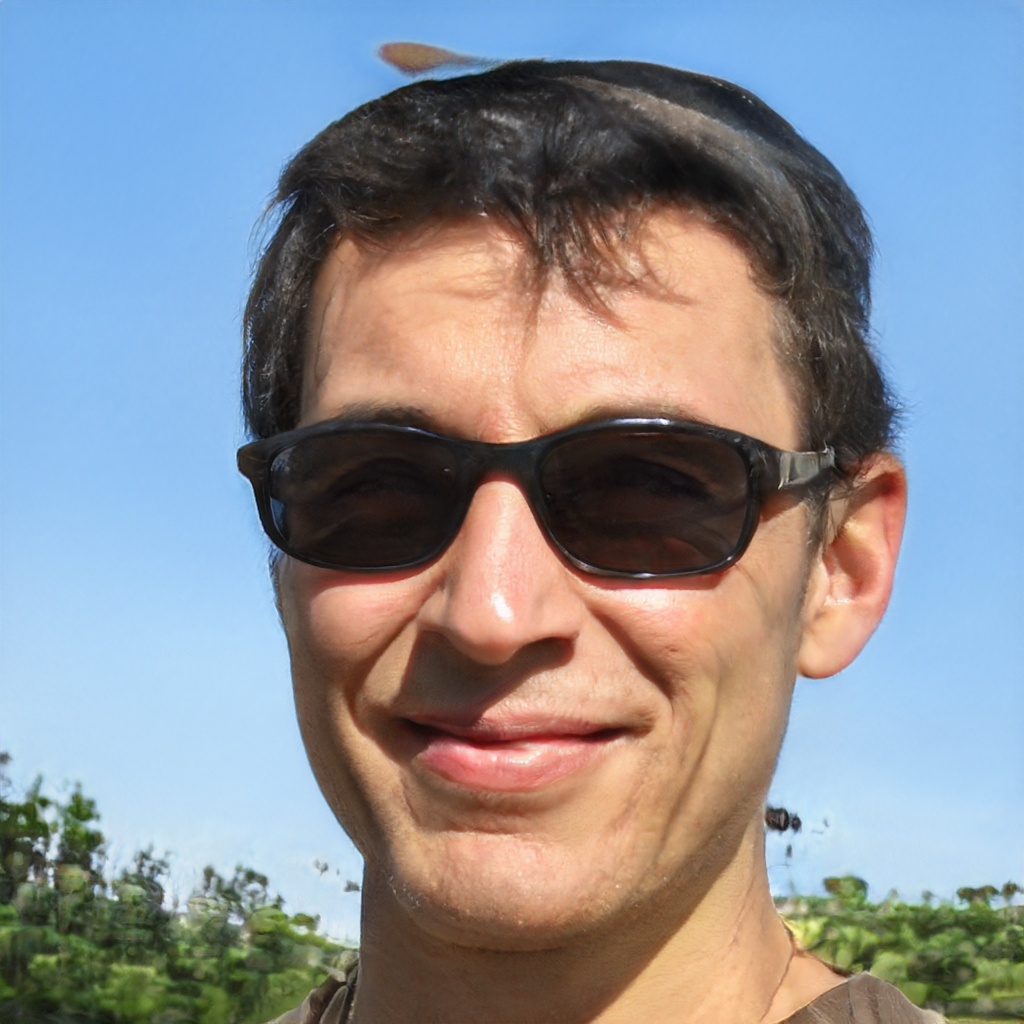
Gender: Male